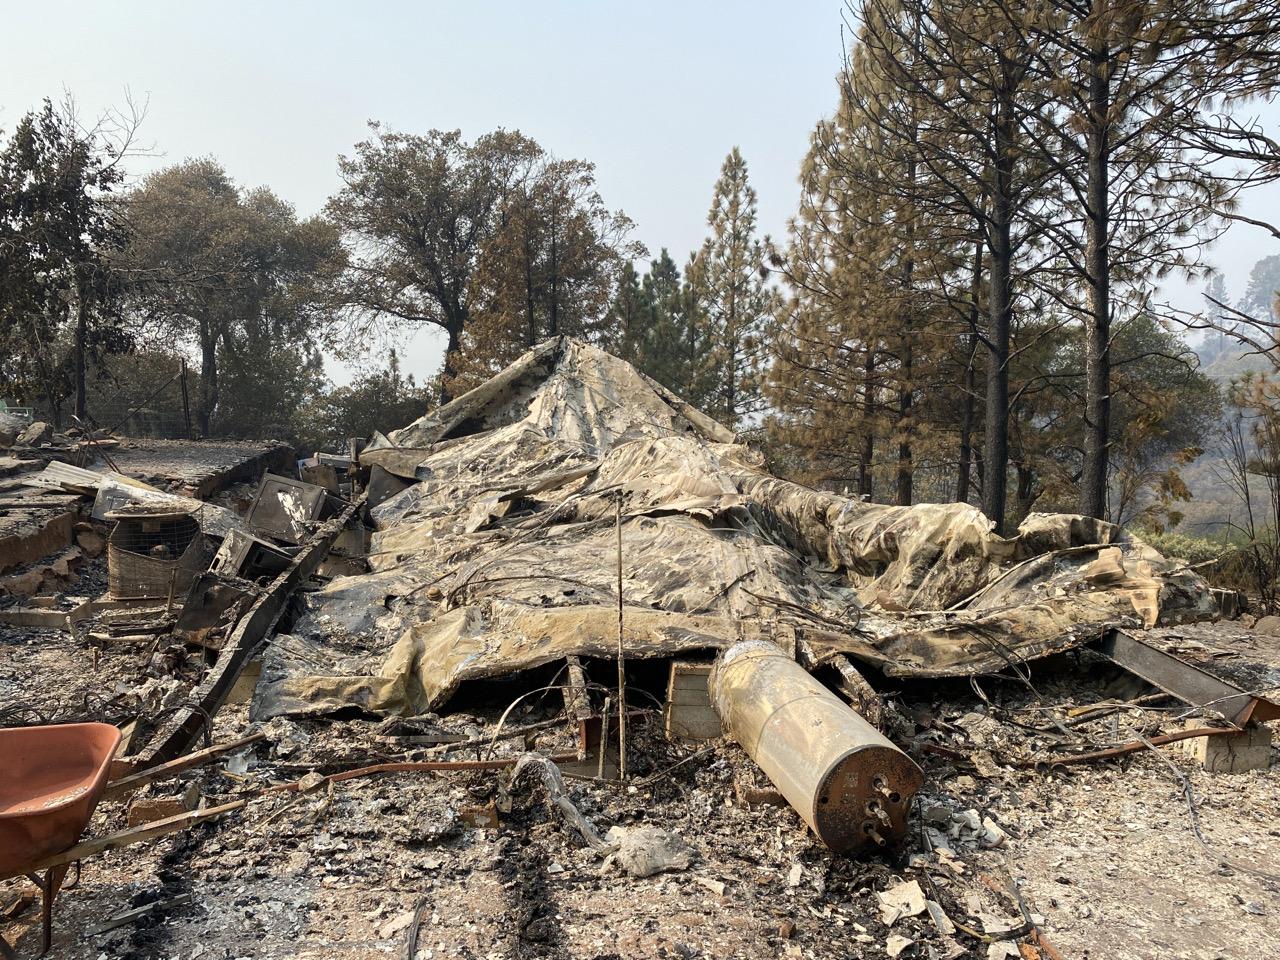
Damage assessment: destroyed